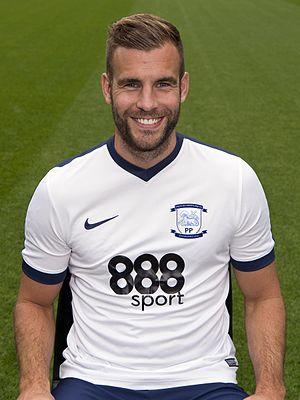
Thomas "Tommy" Spurr, né le 30 septembre 1987 à Leeds, est un footballeur anglais qui évolue au poste de défenseur à Preston North End.